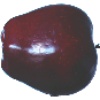
Label: red_delicious_apple